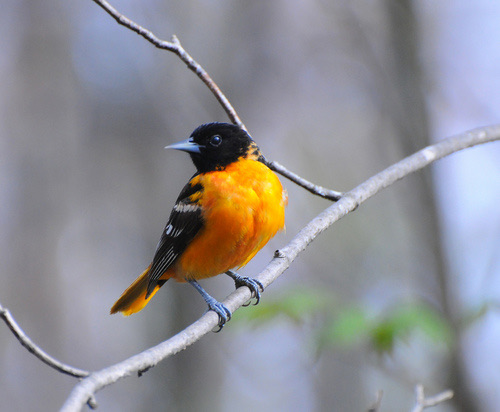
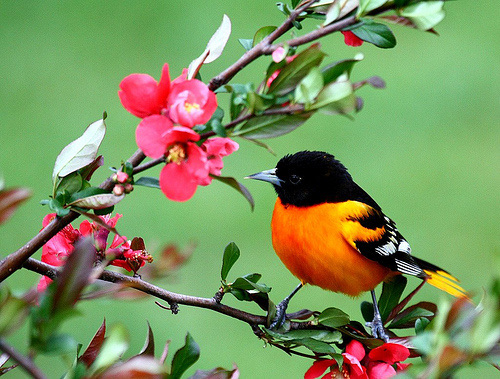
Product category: misc
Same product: yes